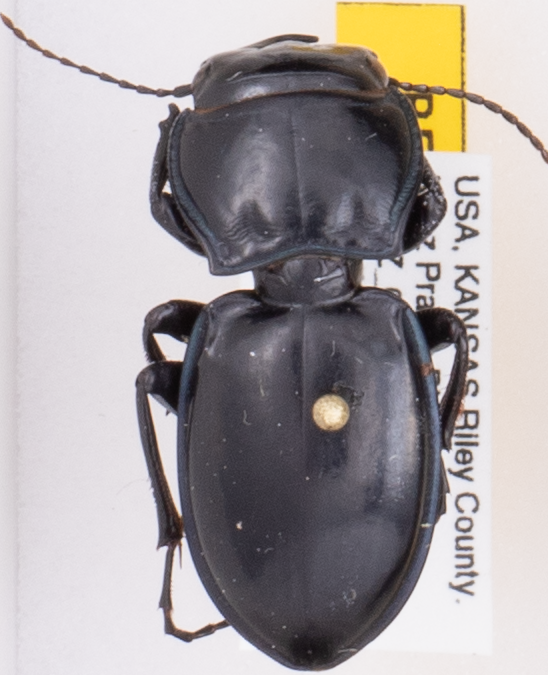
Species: Pasimachus elongatus
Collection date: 2015-08-17
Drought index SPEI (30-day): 0.318
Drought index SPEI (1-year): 0.454
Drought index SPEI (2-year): -0.27